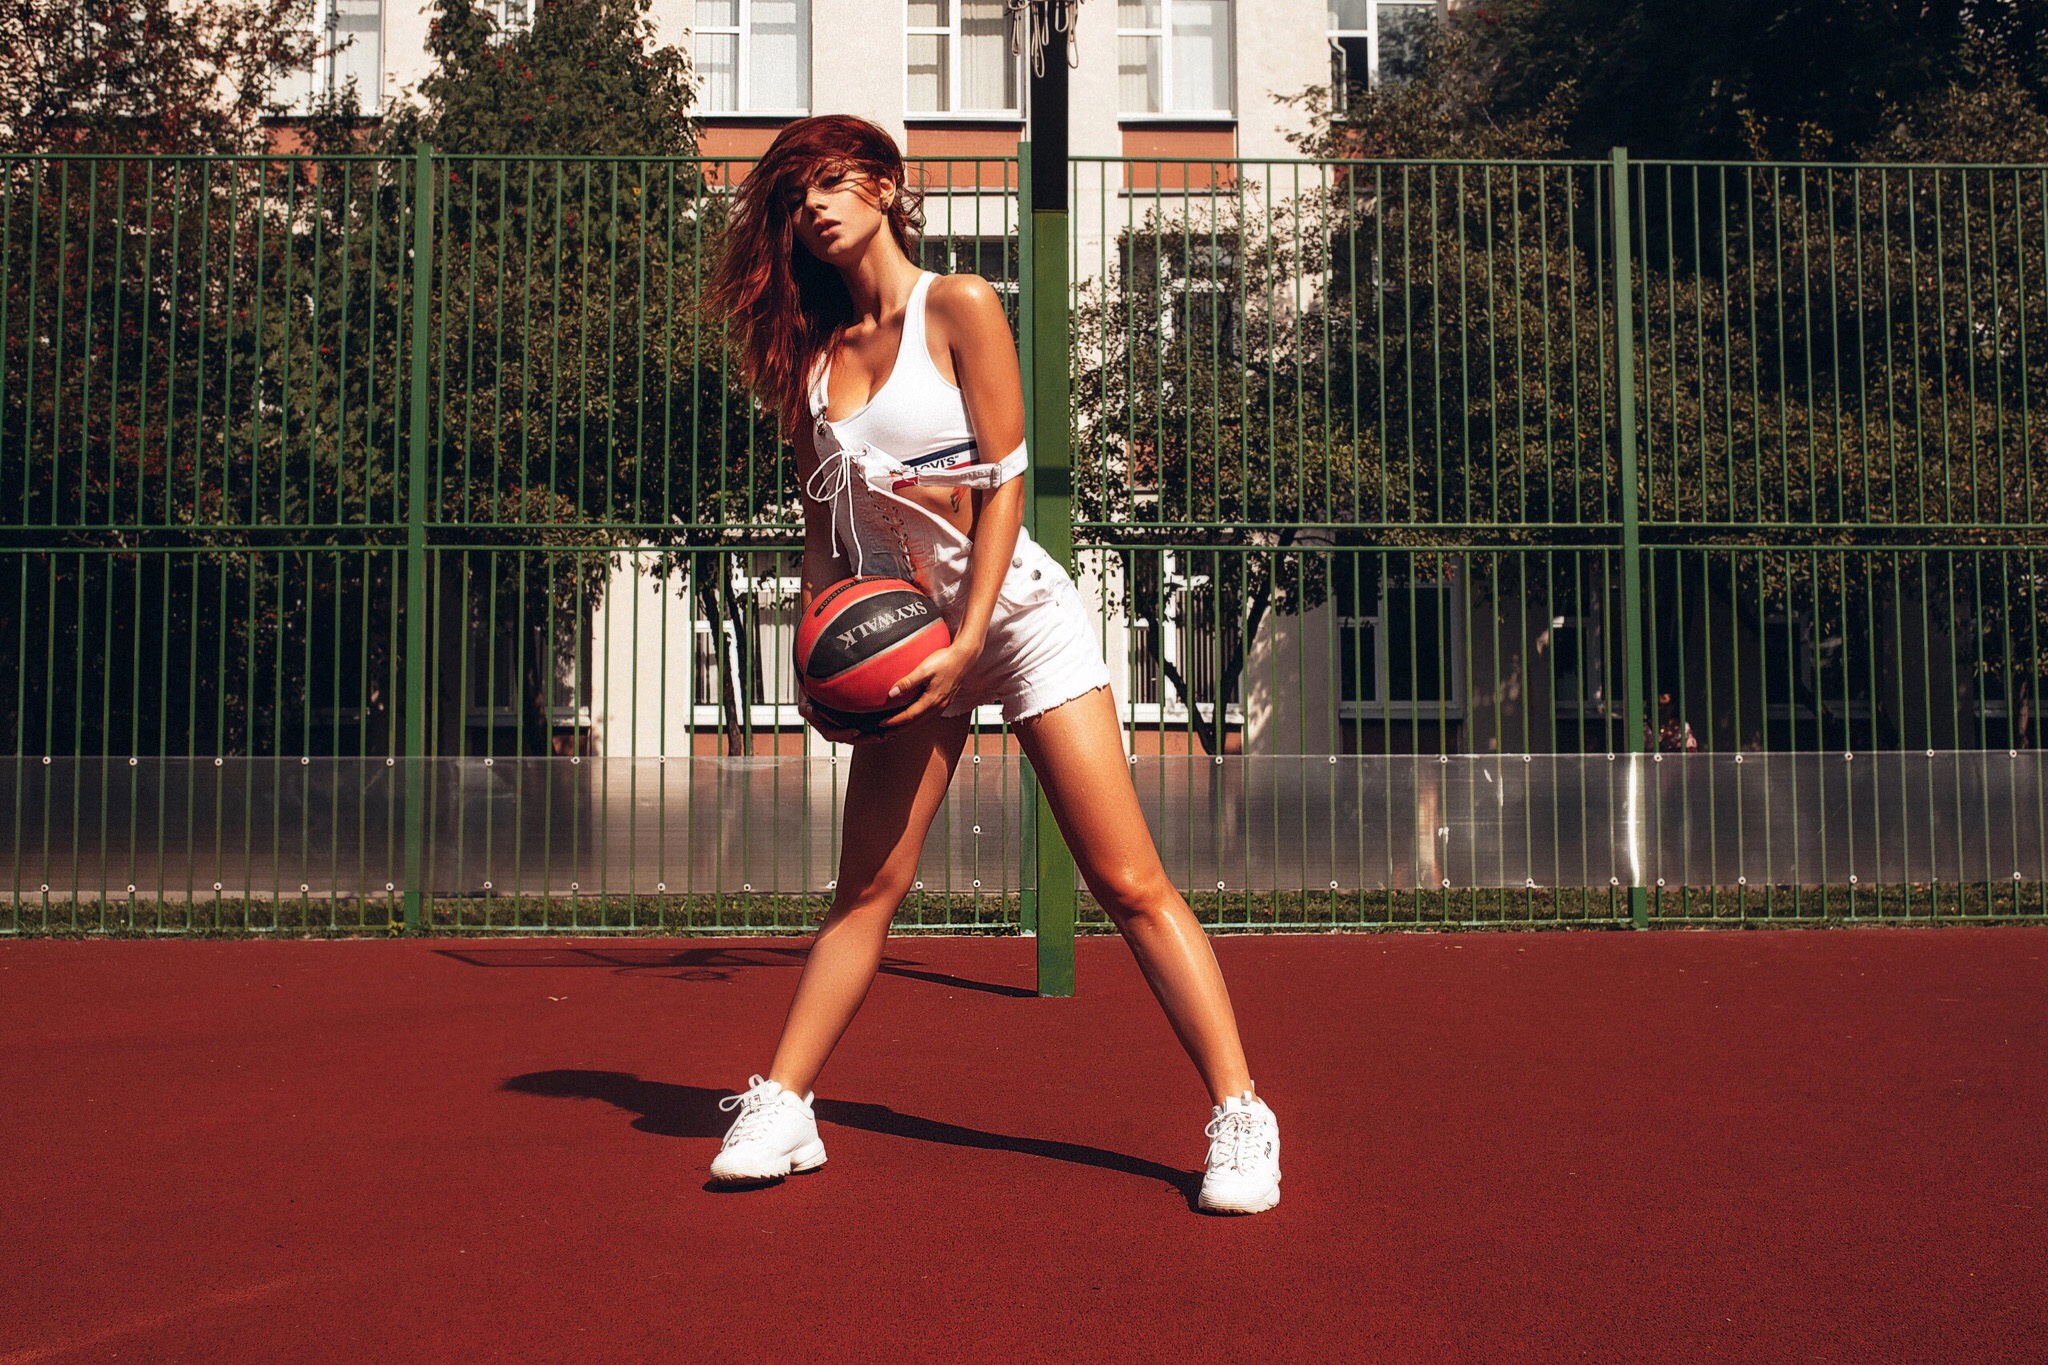
women, lady, model, person, photography, wallpaper, shoe, flash photography, plant, thigh, tree, waist, knee, street fashion, grass, flooring, leisure, fashion design, sportswear, human leg, fence, eyewear, player, recreation, sports, competition event, brown hair, fashion model, high heels, sport venue, fun, pc game, net, tennis court, artificial turf, competition, uniform, photo shoot